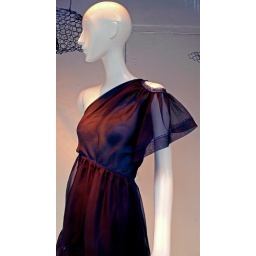
Chanel dress in window photo 300